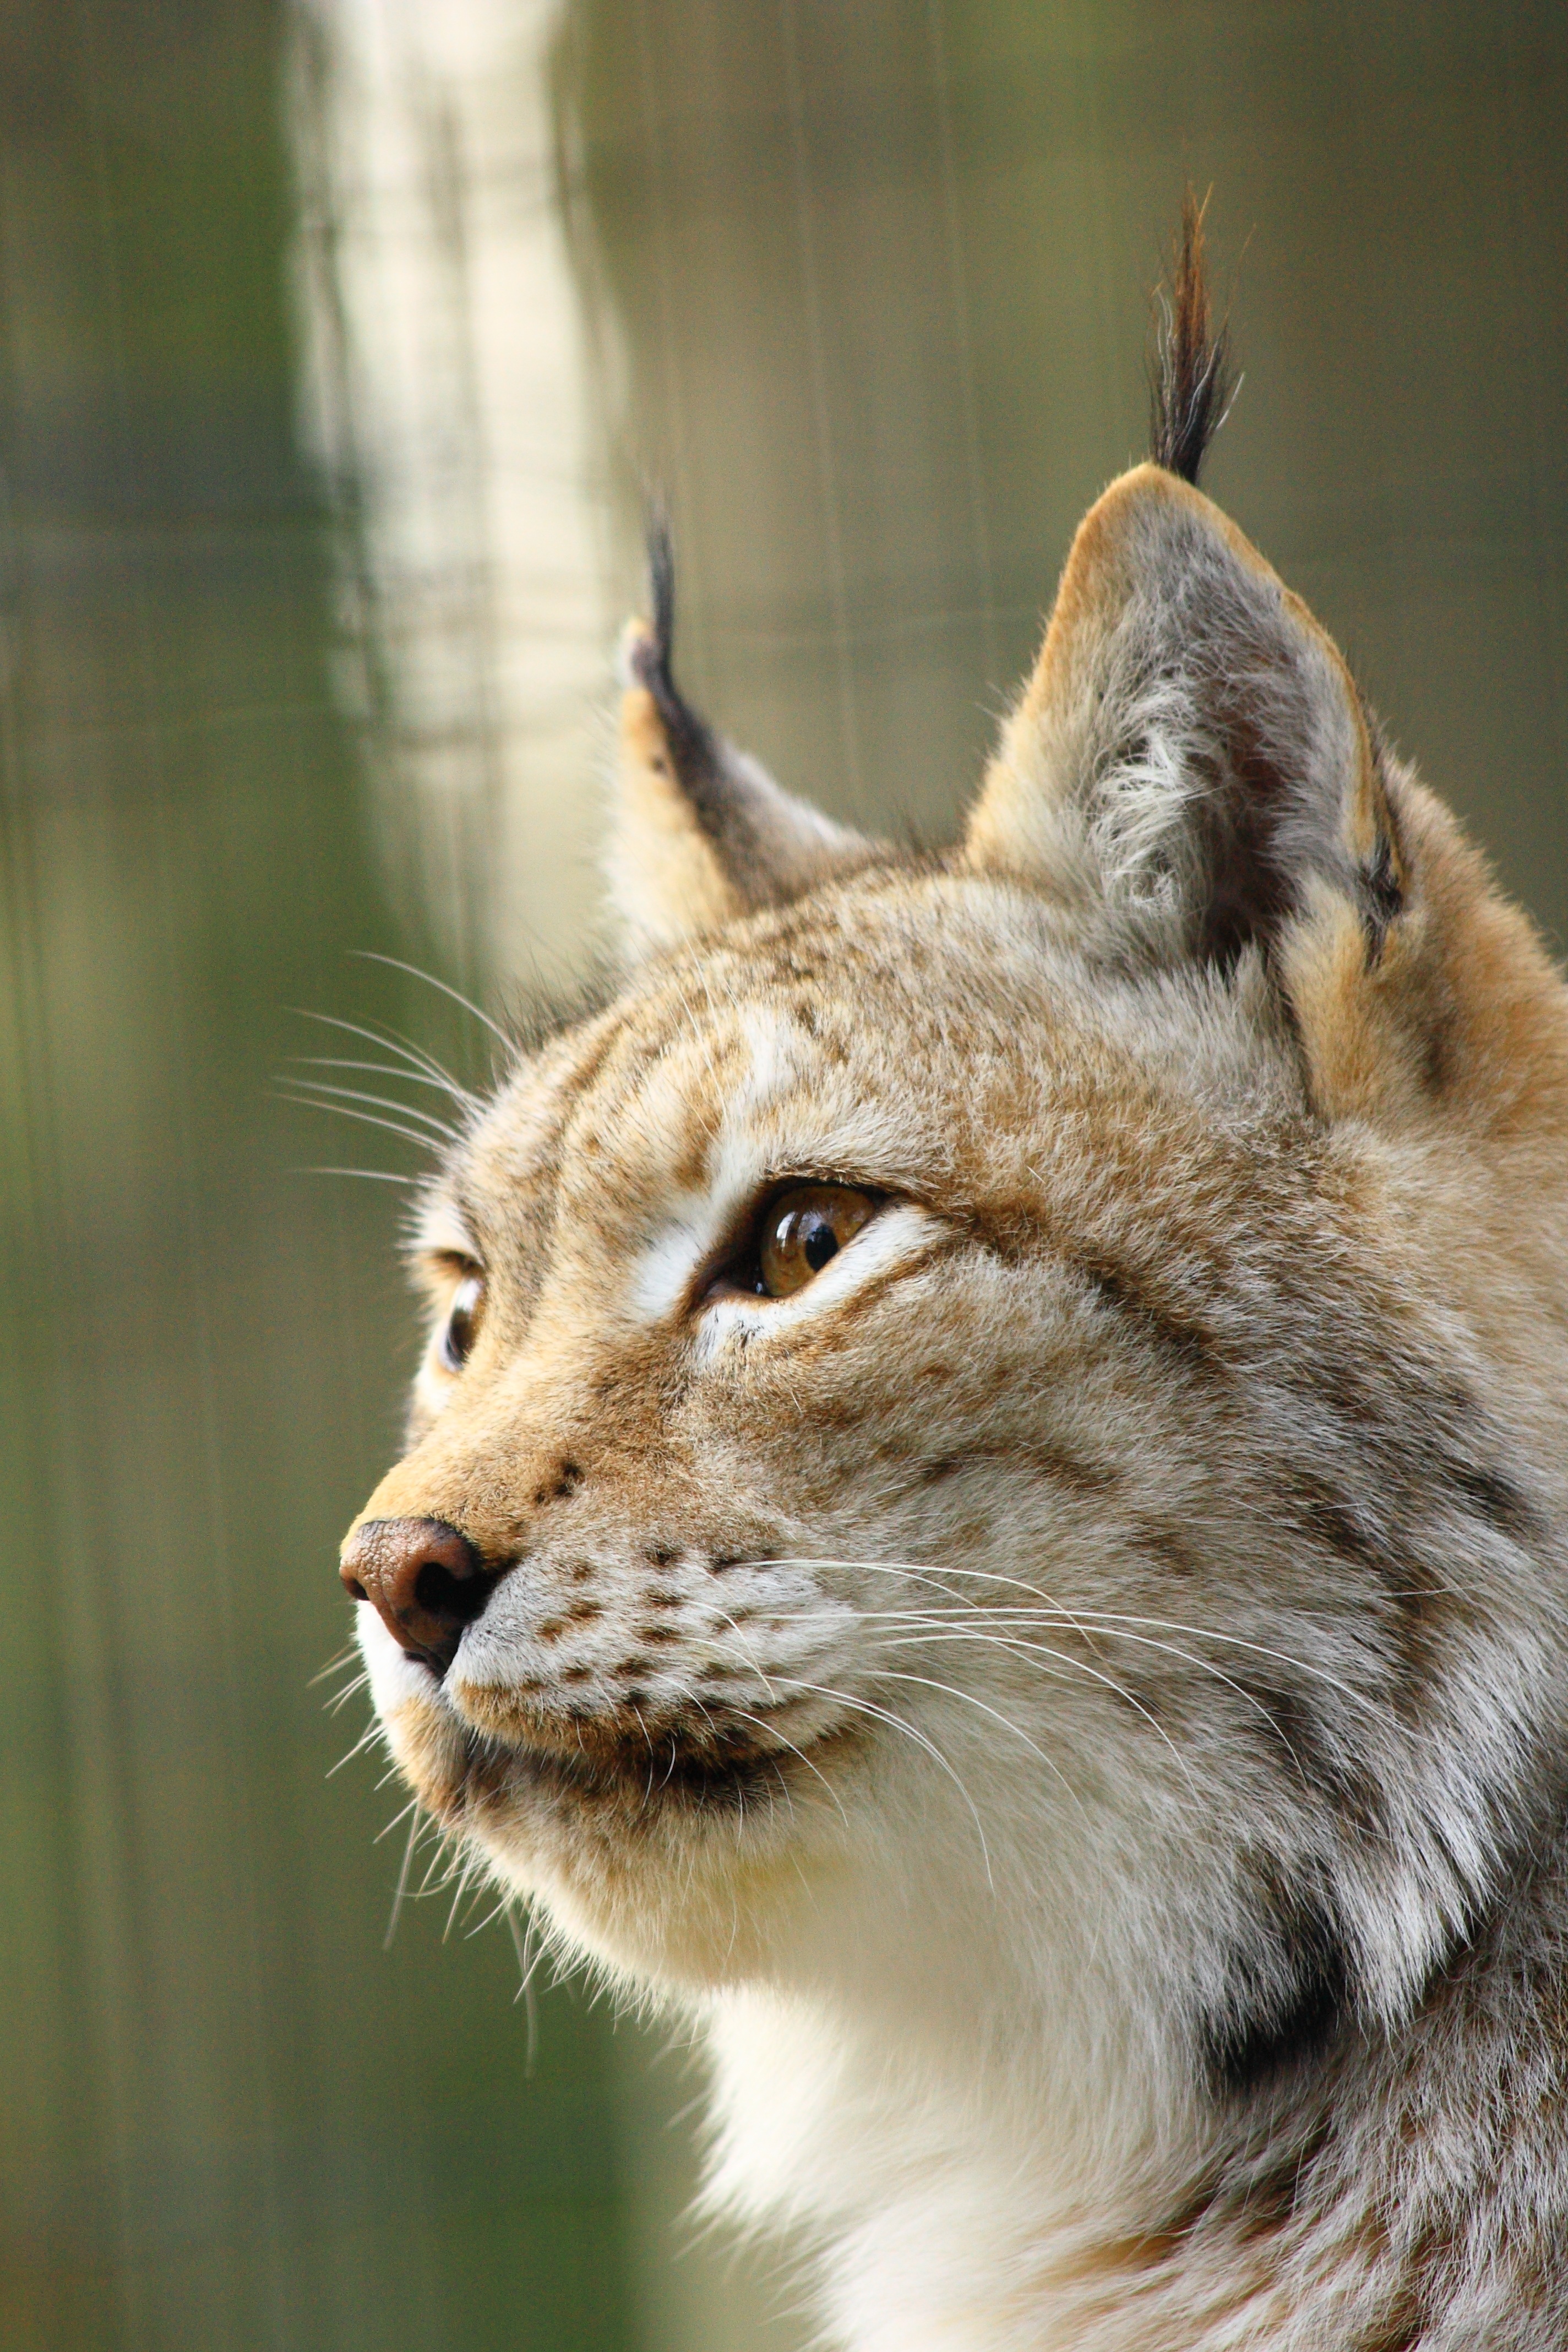
mammal, vertebrate, wildlife, whiskers, fauna, close up, cat like mammal, small to medium sized cats, lion, puma, lynx